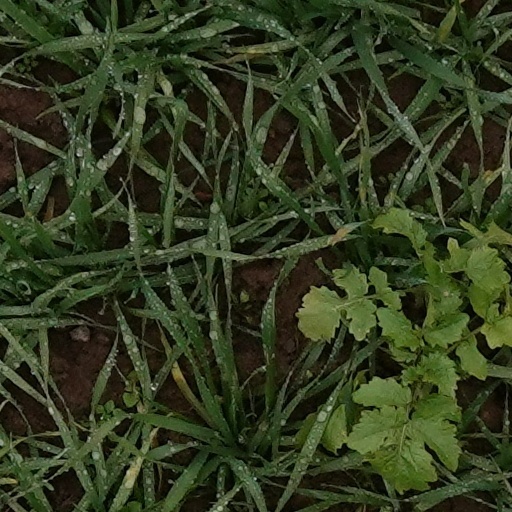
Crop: wheat